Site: brandenburg
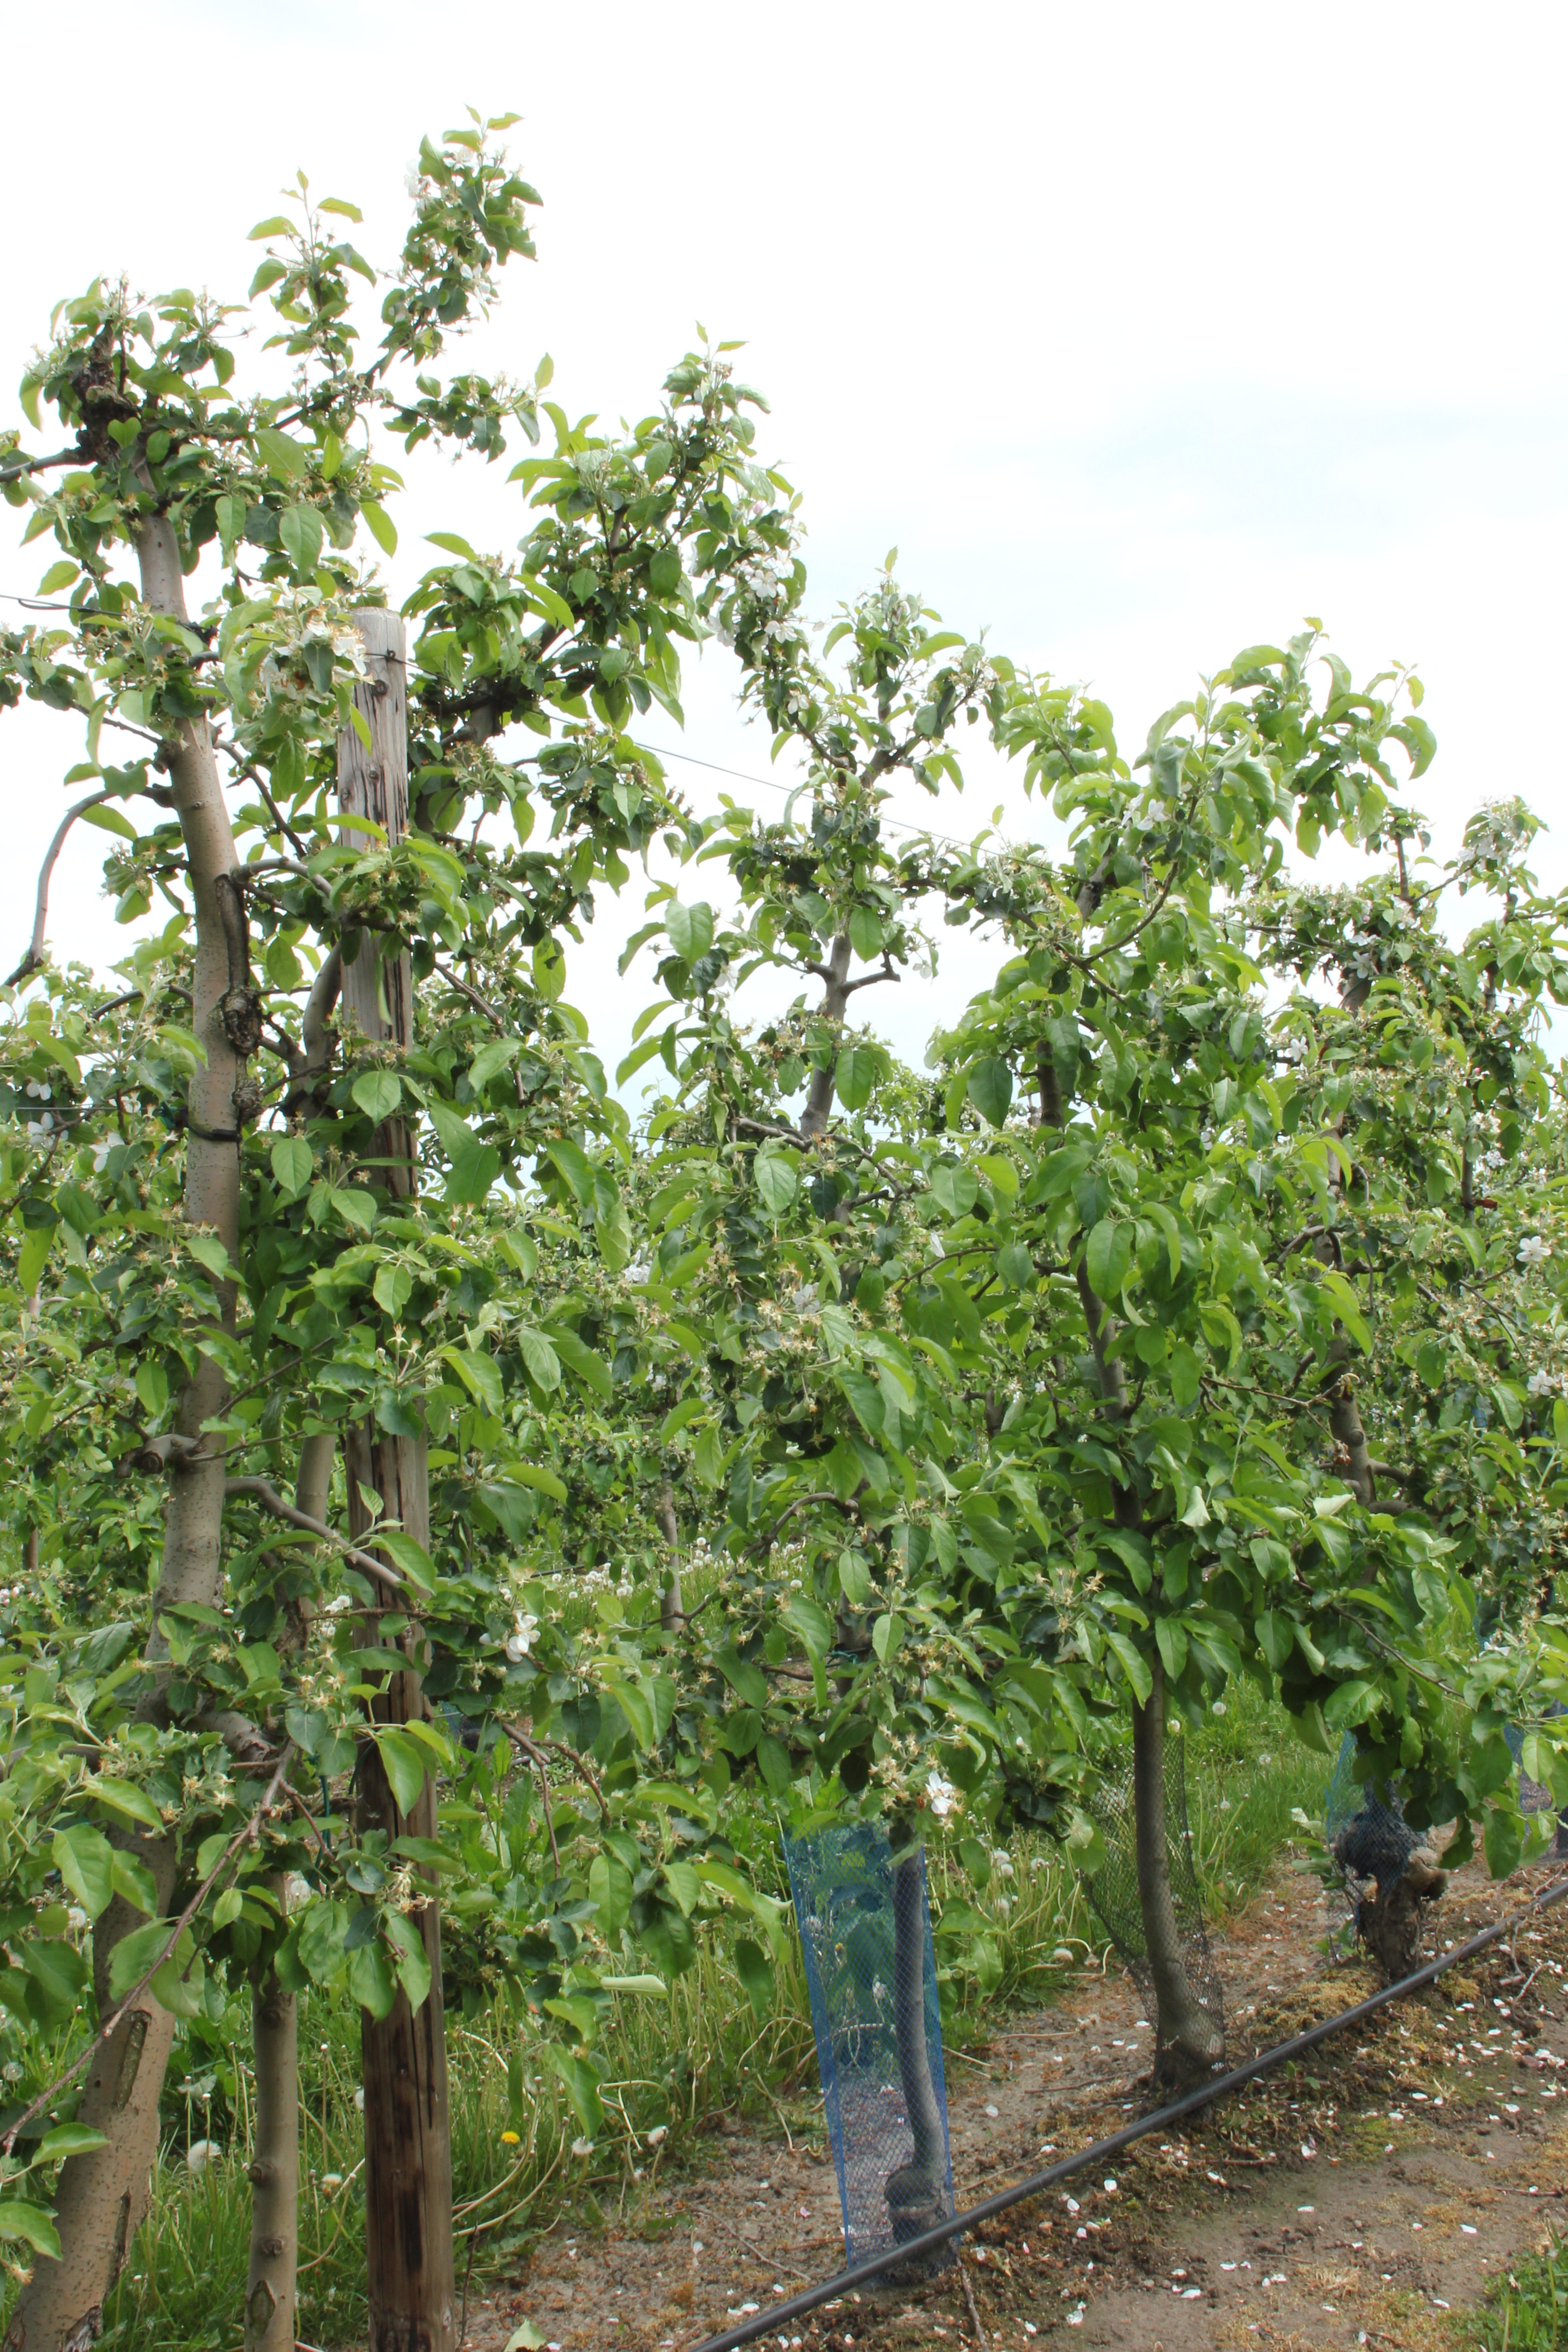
Growth stage (BBCH 67): Flowering